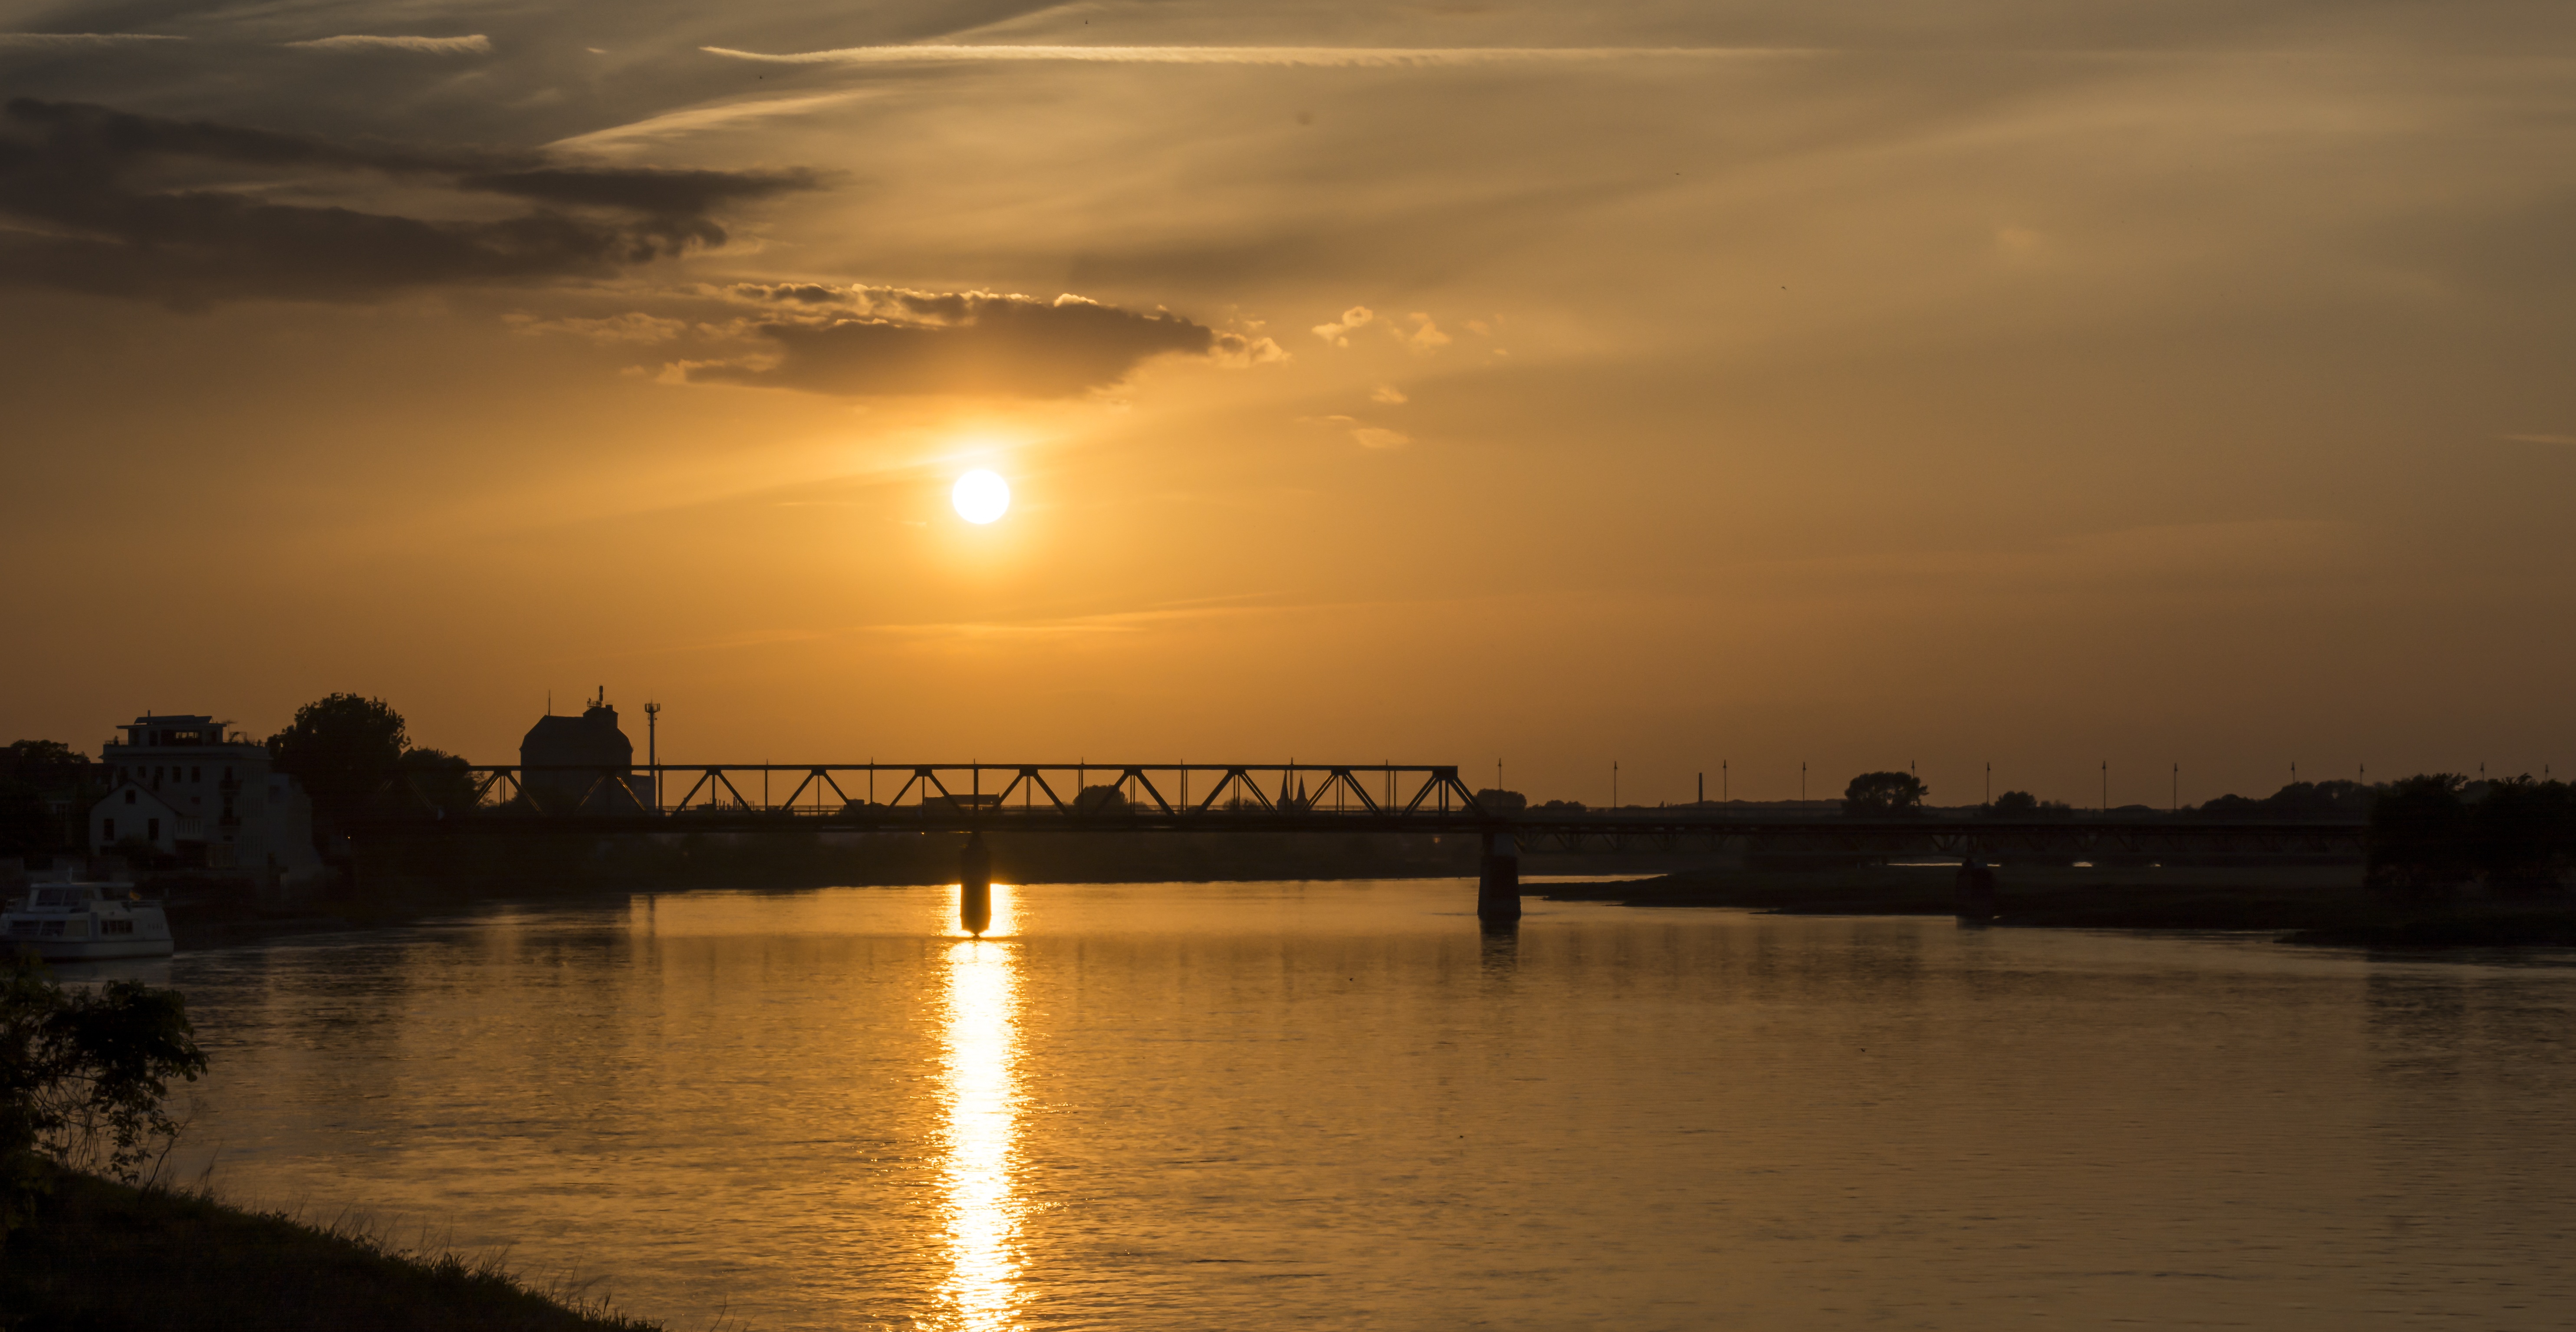
sea, water, horizon, cloud, architecture, sun, sunrise, sunset, bridge, sunlight, morning, building, dawn, river, dusk, evening, reflection, bay, elbe, abendstimmung, mirroring, atmospheric, afterglow, evening sky, road bridge, atmospheric phenomenon, sch nebeck